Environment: real
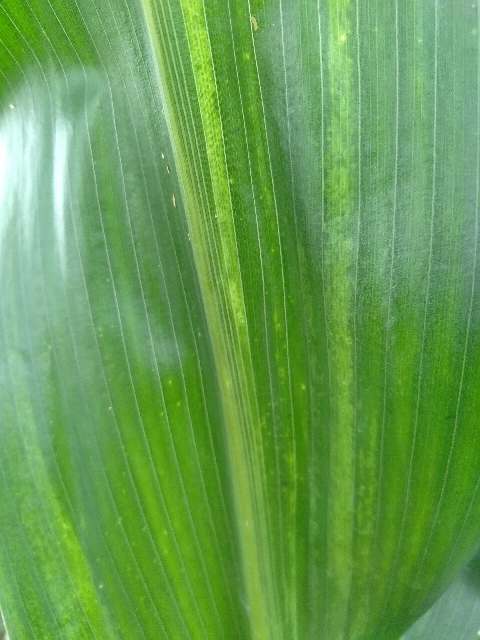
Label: lethal_necrosis